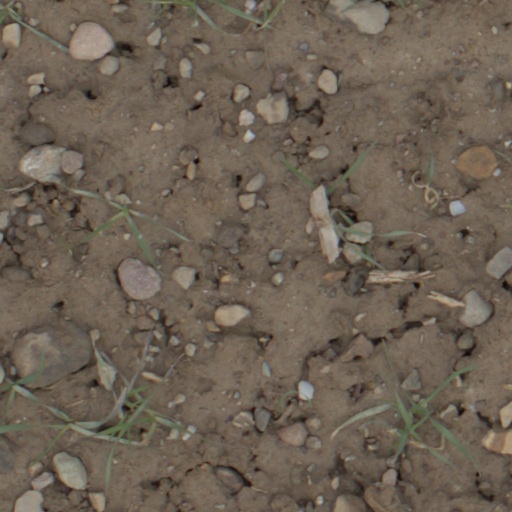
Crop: wheat